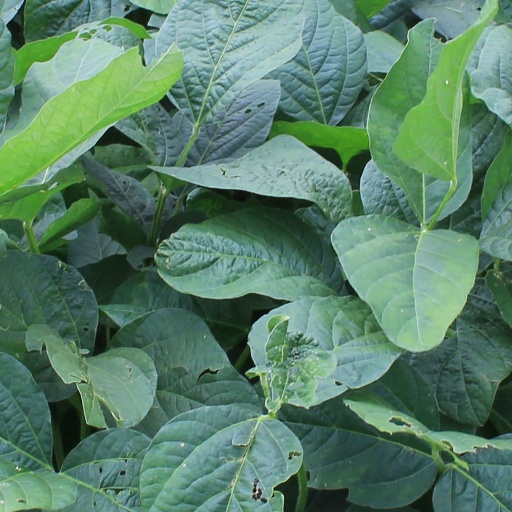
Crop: soybean